Mia (given name)

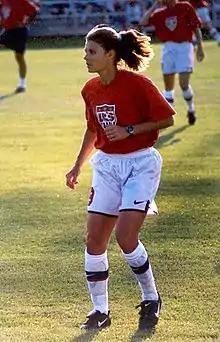
American professional soccer player Mia Hamm (born 1972), pictured in 1998

Mia is a feminine given name in popular use worldwide. It originated as a diminutive of Maria and other names such as Amelia and Emilia, and was rarely used as an independent given name prior to the 20th century.